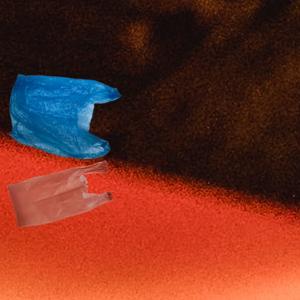
Label: plasticbags